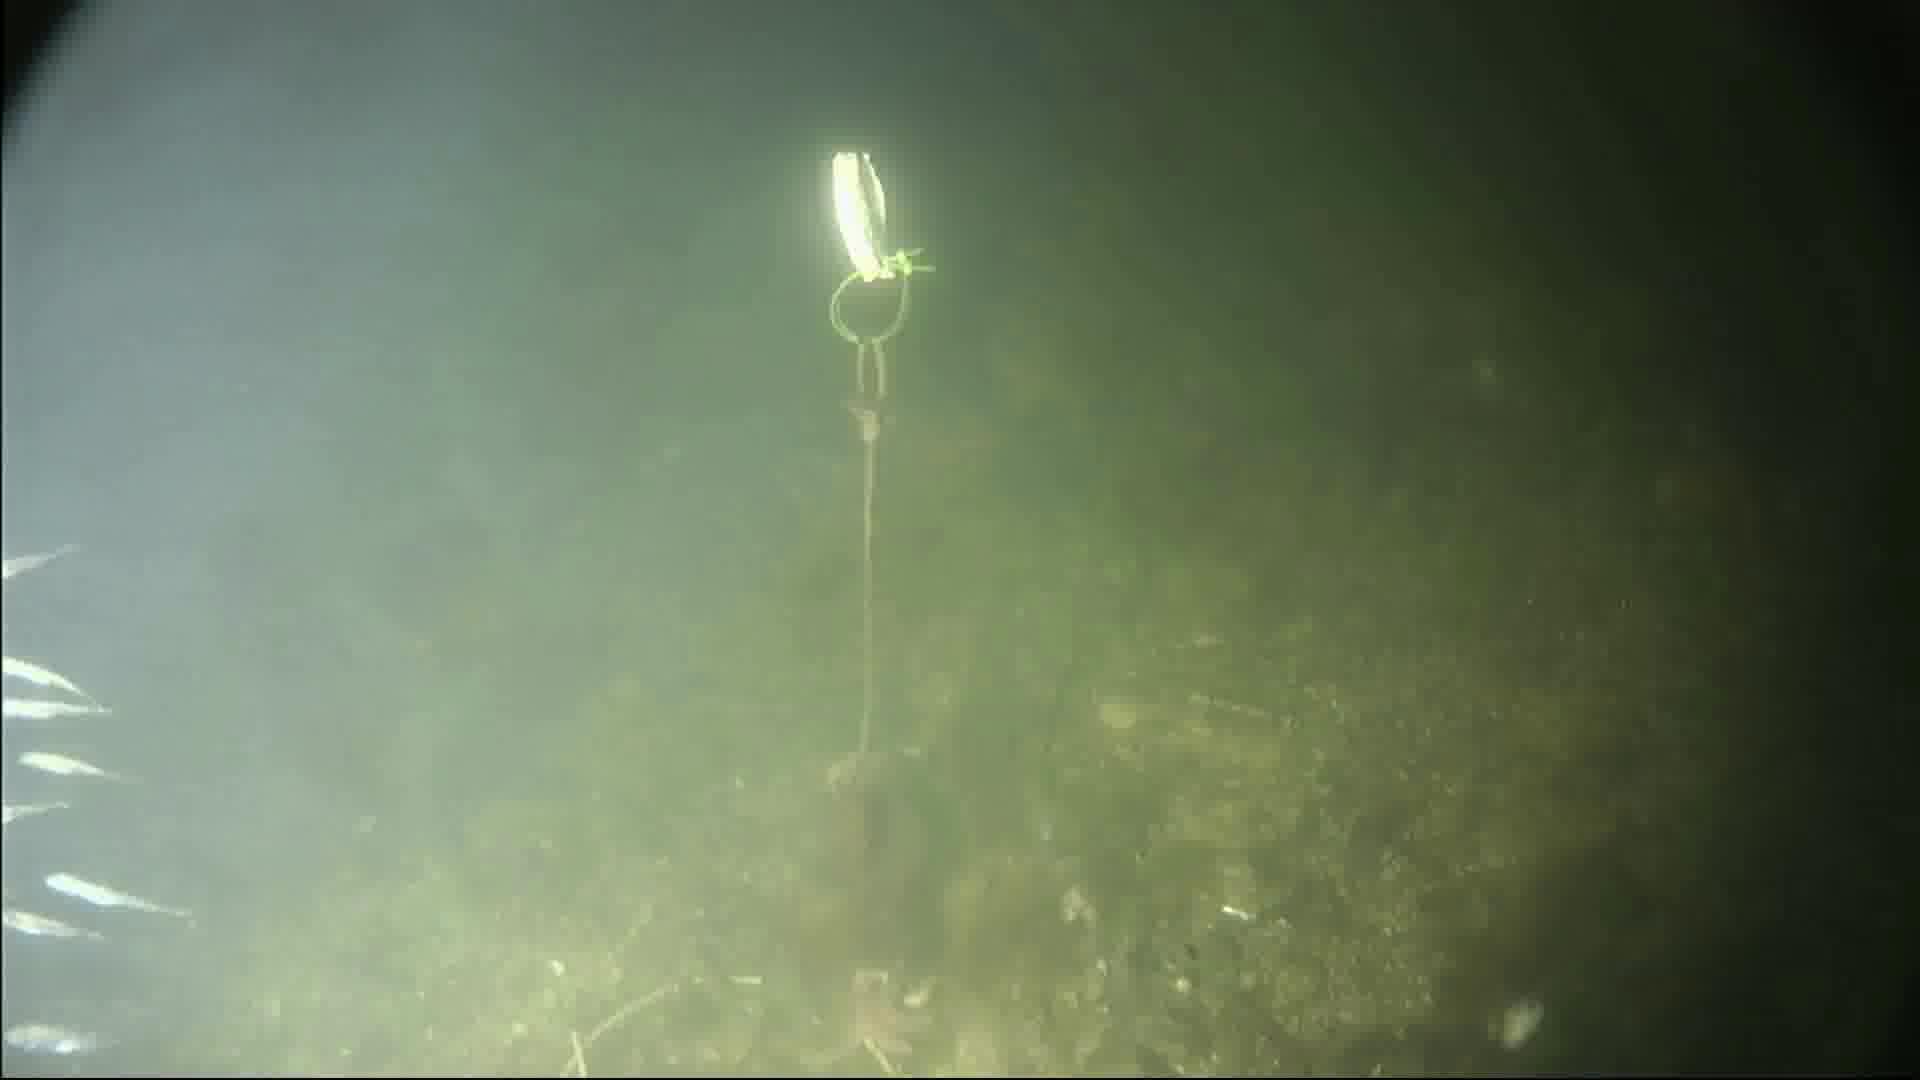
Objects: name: starfish
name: crab
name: small_fish